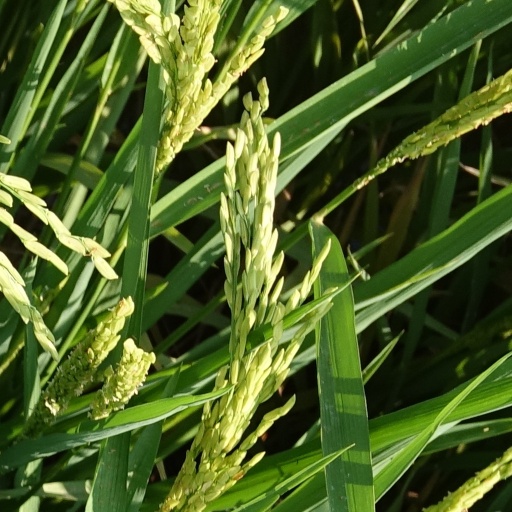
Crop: rice